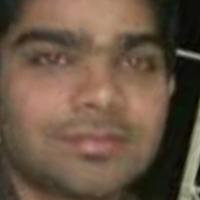
Age group: age 21-30